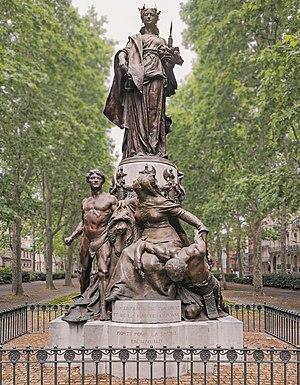
Cet article recense les œuvres d'art dans l'espace public de Toulouse, en France.
Les allées Forain-François-Verdier sont une artère du centre historique de Toulouse, en France. Elles se situent à l'est du centre historique, à la limite des quartiers Saint-Étienne et Saint-Aubin - Dupuy, tous les deux dans le secteur 1 de la ville, et appartiennent en partie au secteur sauvegardé de Toulouse.
Théophile Eugène Victor Barrau né à Carcassonne le 3 octobre 1848 et mort à Toulouse le 17 avril 1913 est un sculpteur français.